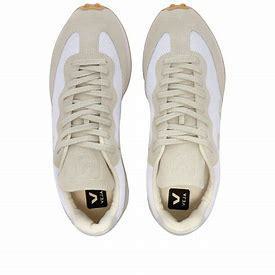
Brand: Veja
Model: RIO Branco